Ceiriog Valley

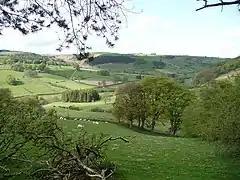
View over part of the Ceiriog Valley

The Ceiriog Valley is the valley of the River Ceiriog in north-east Wales. Its Welsh name, "Dyffryn Ceiriog", is the name of an electoral ward of Wrexham County Borough. The ward is the largest ward of the county borough by area and forms a strikingly-shaped salient of the county borough between Powys and Denbighshire.